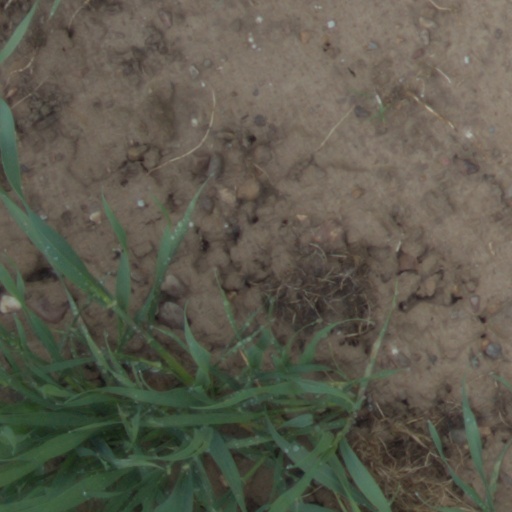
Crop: wheat